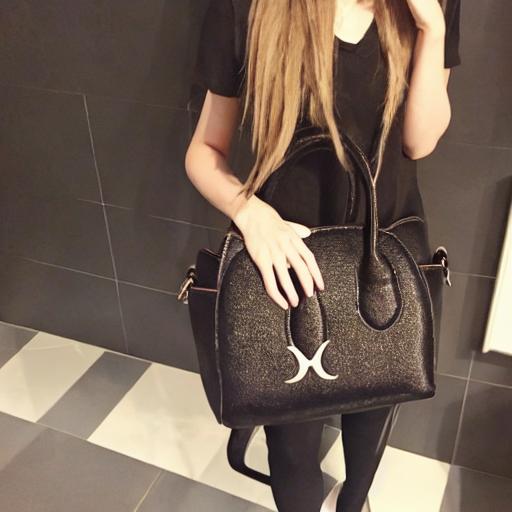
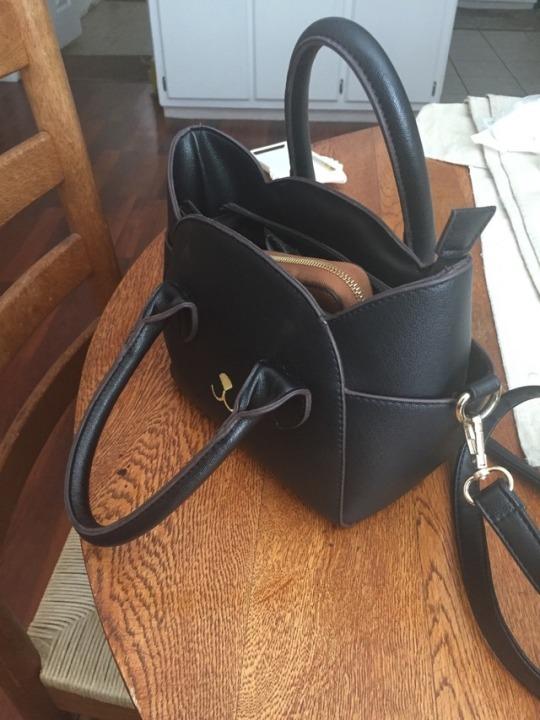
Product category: accessories_handbag
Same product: no